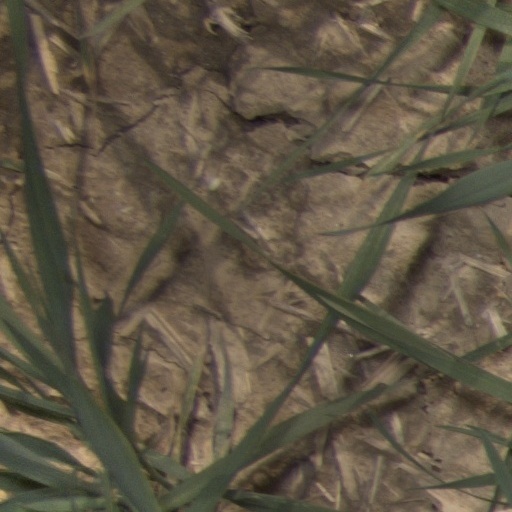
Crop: wheat